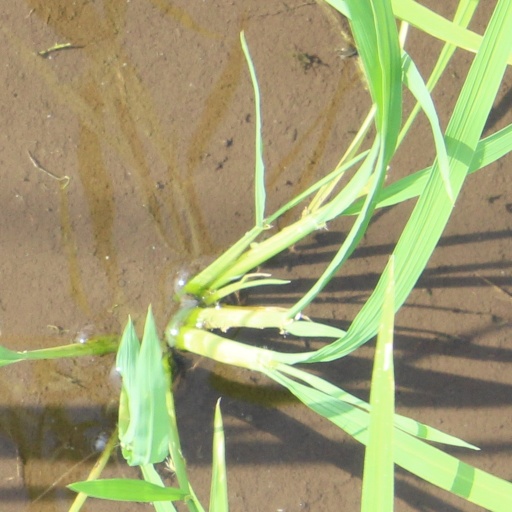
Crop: rice